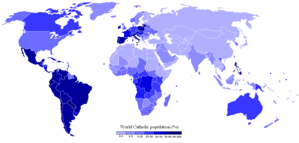
Le catholicisme est la religion des chrétiens reconnaissant l’autorité du pape et des évêques, notamment pour l’établissement de leur doctrine, sa transmission et l’organisation de leur culte. L’Église catholique considère que tout baptisé dans l’Église catholique est catholique, mais elle ne définit pas de critères d’appartenance comme pourrait le faire un sociologue voulant déterminer ce qui caractérise l’adhésion objective à une religion.
L'Église catholique en Afrique fait partie de l'Église catholique. À peu près un cinquième de la population africaine est aujourd'hui catholique. Les catholiques africains ne représentent qu'un dixième des catholiques dans le monde.
Une religion est un système de pratiques et de croyances en usage dans un groupe ou une communauté.